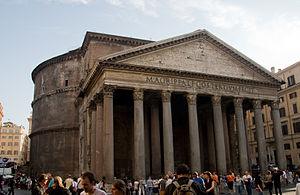
Un temple romain peut désigner l'espace sacré dans lequel sont organisées des activités rituelles comme la prise des auspices ou, par extension, toute construction élevée sur cet espace inauguré. Ces constructions monumentales de l'architecture romaine peuvent être dédiées à la pratique extérieure d'un des cultes de la religion romaine, à loger symboliquement une administration ou encore à vénérer une personne. Les vestiges des temples romains sont parmi les plus impressionnants et les mieux conservés des vestiges archéologiques romains, parfois grâce à leur conversion en église chrétienne. Les Romains pratiquent également un culte domestique à l'aide de petits temples domestiques : les laraires.